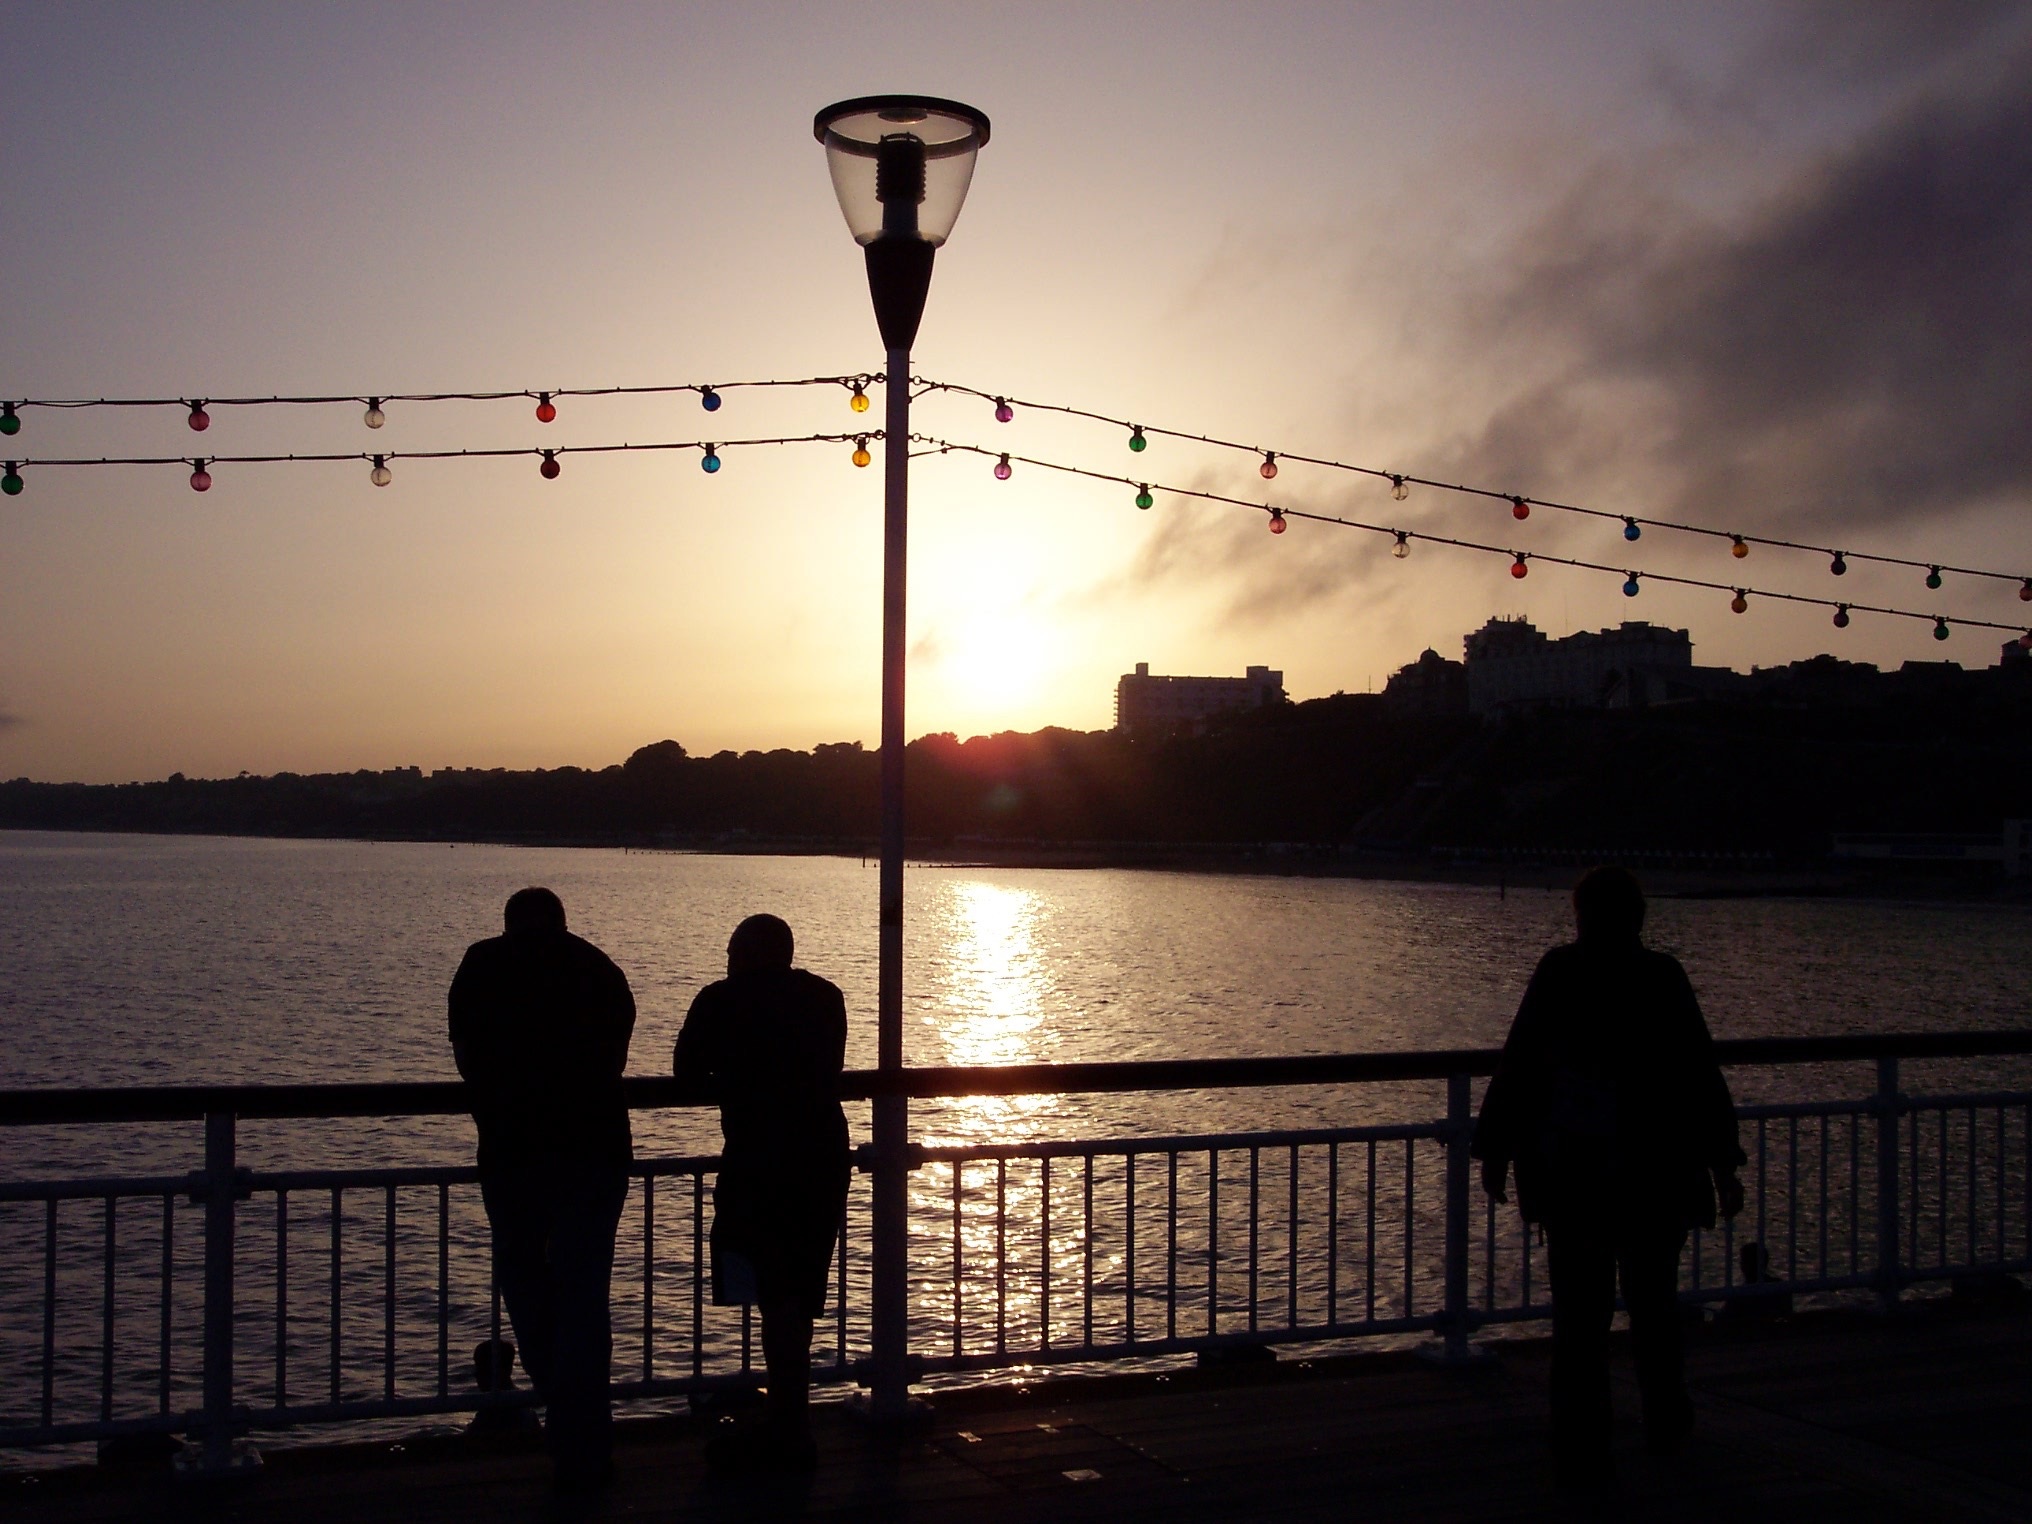
sea, silhouette, light, cloud, sun, sunrise, sunset, night, sunlight, morning, dawn, pier, dusk, evening, reflection, darkness, street light, lighting, england, shape, bournemouth, atmospheric phenomenon